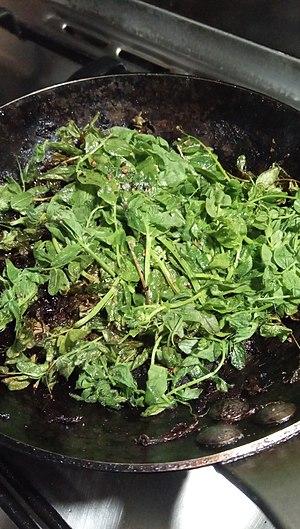
Poëlée de vesce (Vicia Sativa)
Vicia sativa, la vesce commune ou vesce cultivée, est une espèce de plantes dicotylédones de la famille des Fabaceae, originaire d'Eurasie. Ce sont des plantes herbacées annuelles, grimpantes, souvent cultivées comme plantes fourragères.